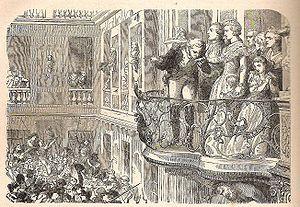
Louis XVI, né le 23 août 1754 à Versailles et mort guillotiné le 21 janvier 1793 à Paris, est roi de France et de Navarre du 10 mai 1774 au 6 novembre 1789, puis roi des Français jusqu’au 21 septembre 1792. Il est le dernier roi de France de la période dite de l'Ancien Régime.